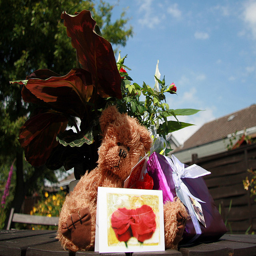
A stuffed bear sitting next to a box of chocolates and flowers
A teddy bear and a gift bag displayed with a card and some flowers.
a stuffed teddy bear sitting outside next to a card and flowers outdoors.
A teddy bear and card sitting in front of some flowers.
a teddy bear holding onto an umbrella and a picture